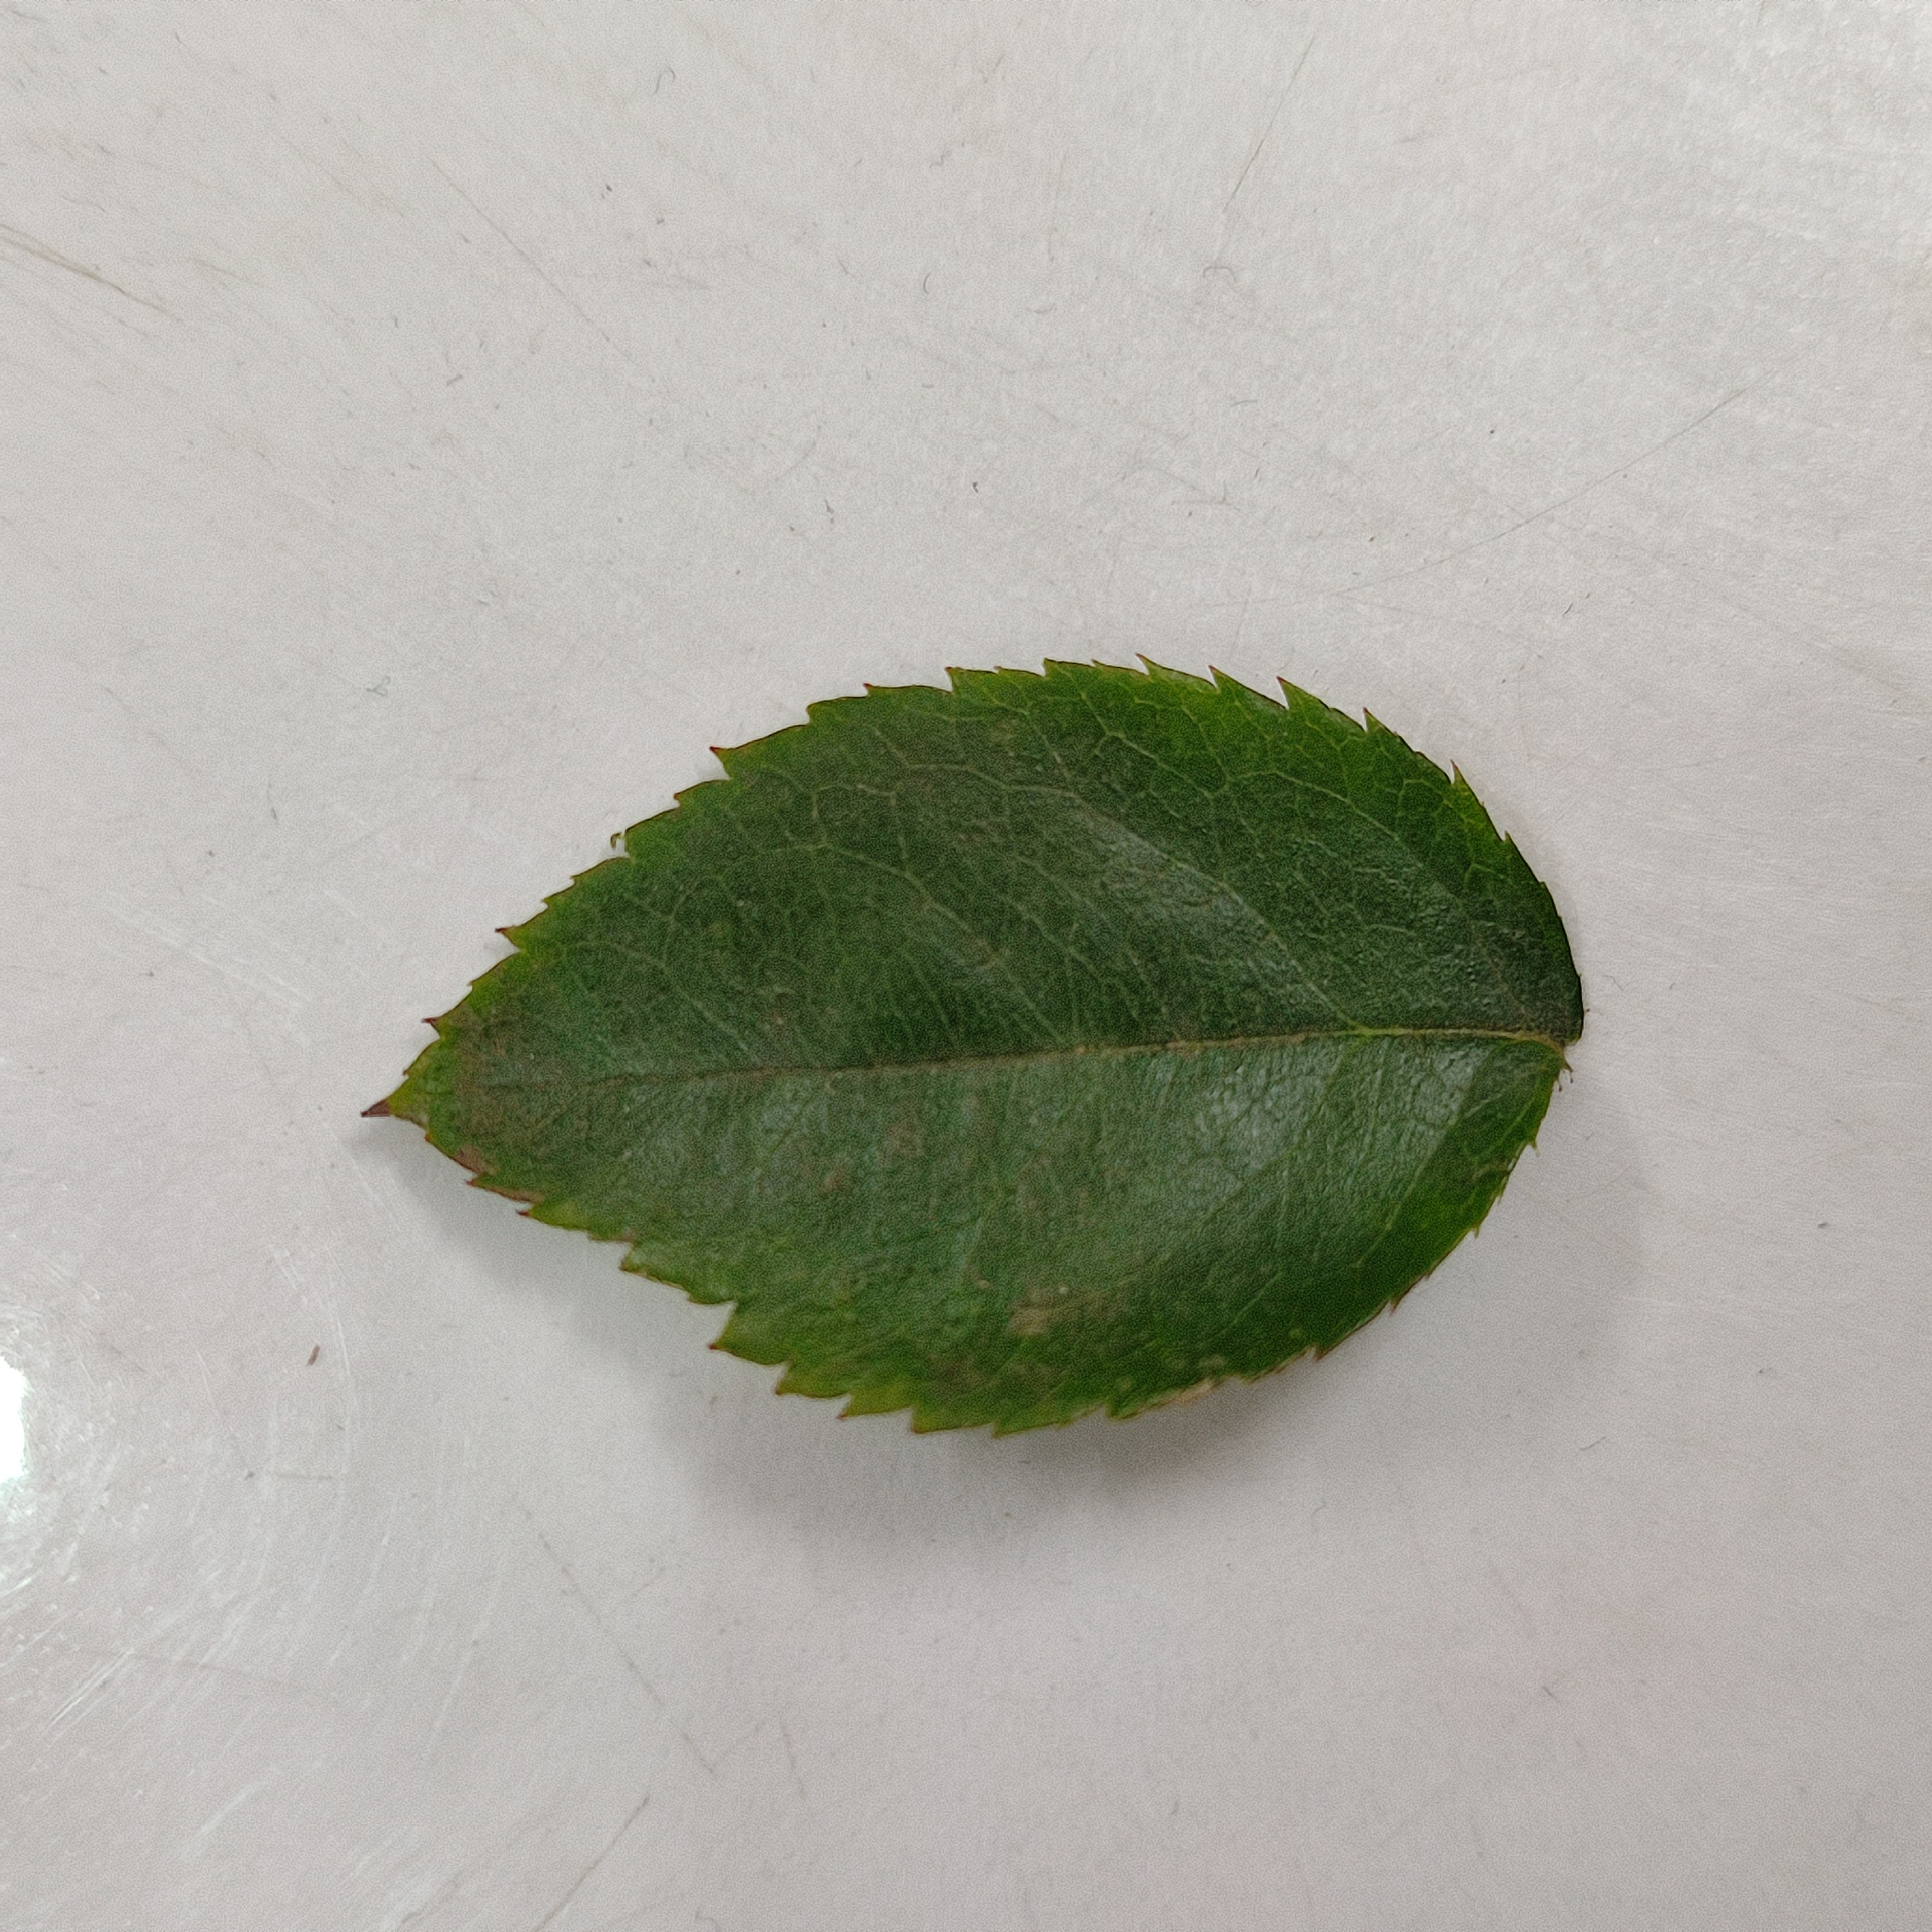
Label: Healthy Leaf